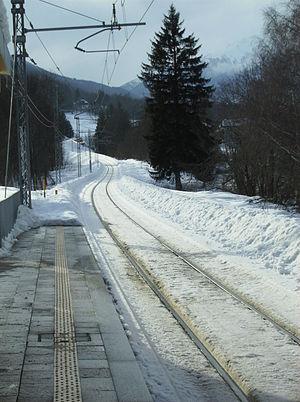
Gare de Daolasa - Commezzadura- Italie
Commezzadura est une commune italienne d'environ 1 000 habitants située à 850 m d'altitude dans la province autonome de Trente dans la région du Trentin-Haut-Adige dans le nord-est de l'Italie.
La province autonome de Trente, communément appelé Trentin, est une province italienne situé dans le Nord-Est du pays, ayant pour chef-lieu la ville de Trente, qui lui a donné son nom. Le Trentin s'articule sur un axe principal constitué par l'ample sillon longitudinal du fleuve Adige, avec à l'ouest les Alpes rhétiques méridionales et à l'est les Dolomites.